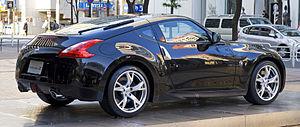
La 370Z est une voiture de sport du constructeur automobile japonais Nissan, remplaçante de la Nissan 350Z.